Pennsylvania Railroad class CC1s

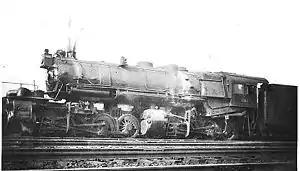

The Pennsylvania Railroad (PRR) class CC1s consisted of a single experimental 0-8-8-0 steam locomotive built by Baldwin Locomotive Works in 1912. It was assigned road number #3397 and placed in service at the PRR Pitcairn yard in Pitcairn, Pennsylvania, near Pittsburgh. A subsequent class, the CC2s, was constructed after the tests conducted with this locomotive. Finding little advantage to articulated steam locomotives, the PRR scrapped it in 1932.